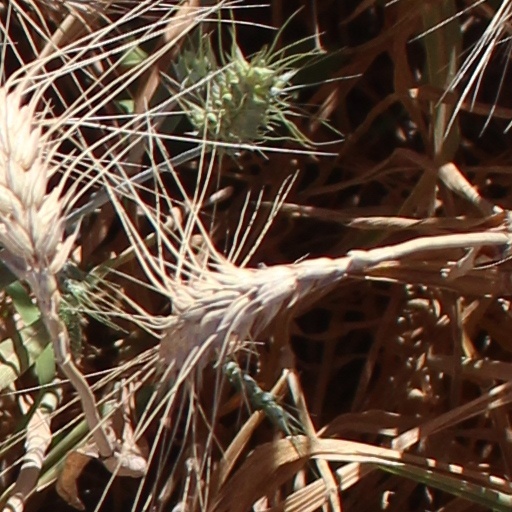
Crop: wheat